Chapter 1 (House of Cards)

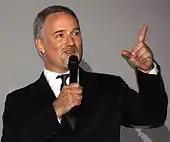
David Fincher was praised for his direction of the pilot episode, receiving a Primetime Emmy Award for his work.

The episode received positive reviews from critics. Elements of the opening scene were lauded. Matt Roush of "TV Guide" praised Spacey's self introduction as a Machiavellian politician in which he says "I have no patience for useless things." "The Boston Globe" Matthew Gilbert noted that "the first two episodes were expertly directed by David Fincher" and Spacey's harmonious cadence such as those used in the first scene of this episode "makes even his character's mercy killing of an injured dog – which he does by hand – seem a little less brutal." Not only is Underwood described as Machiavellian, one critic from "The New York Times" notes that his belief in the omnipresence of dirt expressed as "Nobody's a Boy Scout, not even a Boy Scout" harkens back to Willie Stark in "All the King's Men" who said "There's always something".